César Halum

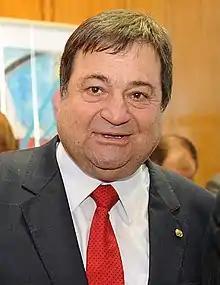
Halum in April 2014

César Hanna Halum (born 10 March 1954) is a Brazilian politician as well as a lawyer. Although born in Goiás, he has spent his political career representing the state of Tocantins, having served as state representative from 2011 to 2019.